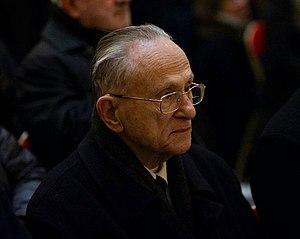
Dimanche 20 janvier 2019 - Le baron Hervé Pinoteau à la Chapelle Expiatoire lors de la messe pour Louis XVI et les autres martyrs de la Révolutions.
Hervé Pinoteau, né le 19 juillet 1927 à Paris, est un héraldiste français. Chef de la famille Pinoteau, il porte le titre de baron.